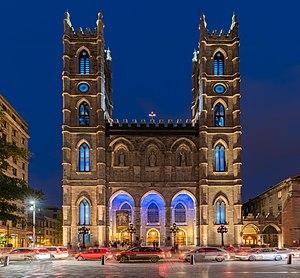
L’archidiocèse métropolitain de Montréal a été érigé le 18 juin 1886. Il devient le siège métropolitain le 10 mai 1887. Auparavant il avait été érigé en diocèse le 13 mai 1836 et en district le 1ᵉʳ février 1820. Son siège archiépiscopal est la basilique-cathédrale Marie-Reine-du-Monde en l'arrondissement de Ville-Marie.
La basilique Notre-Dame de Montréal, sise dans l'arrondissement de Ville-Marie à Montréal, est l'église-mère de Montréal, la plus vaste de l'archidiocèse de Montréal et la deuxième plus grande église de Montréal. Véritable galerie d'art religieux, elle abrite des ornements dont la richesse n'a pas d'équivalent à Montréal.